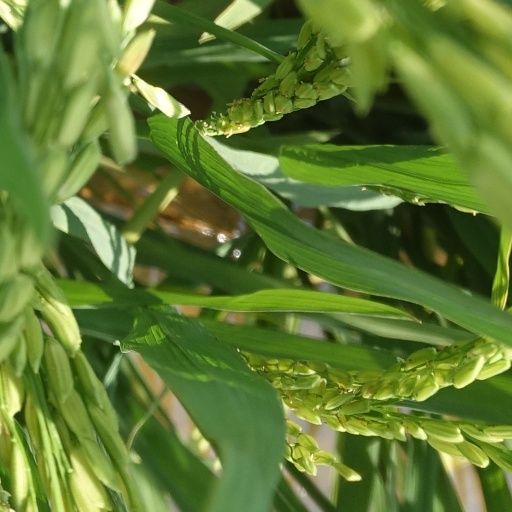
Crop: rice